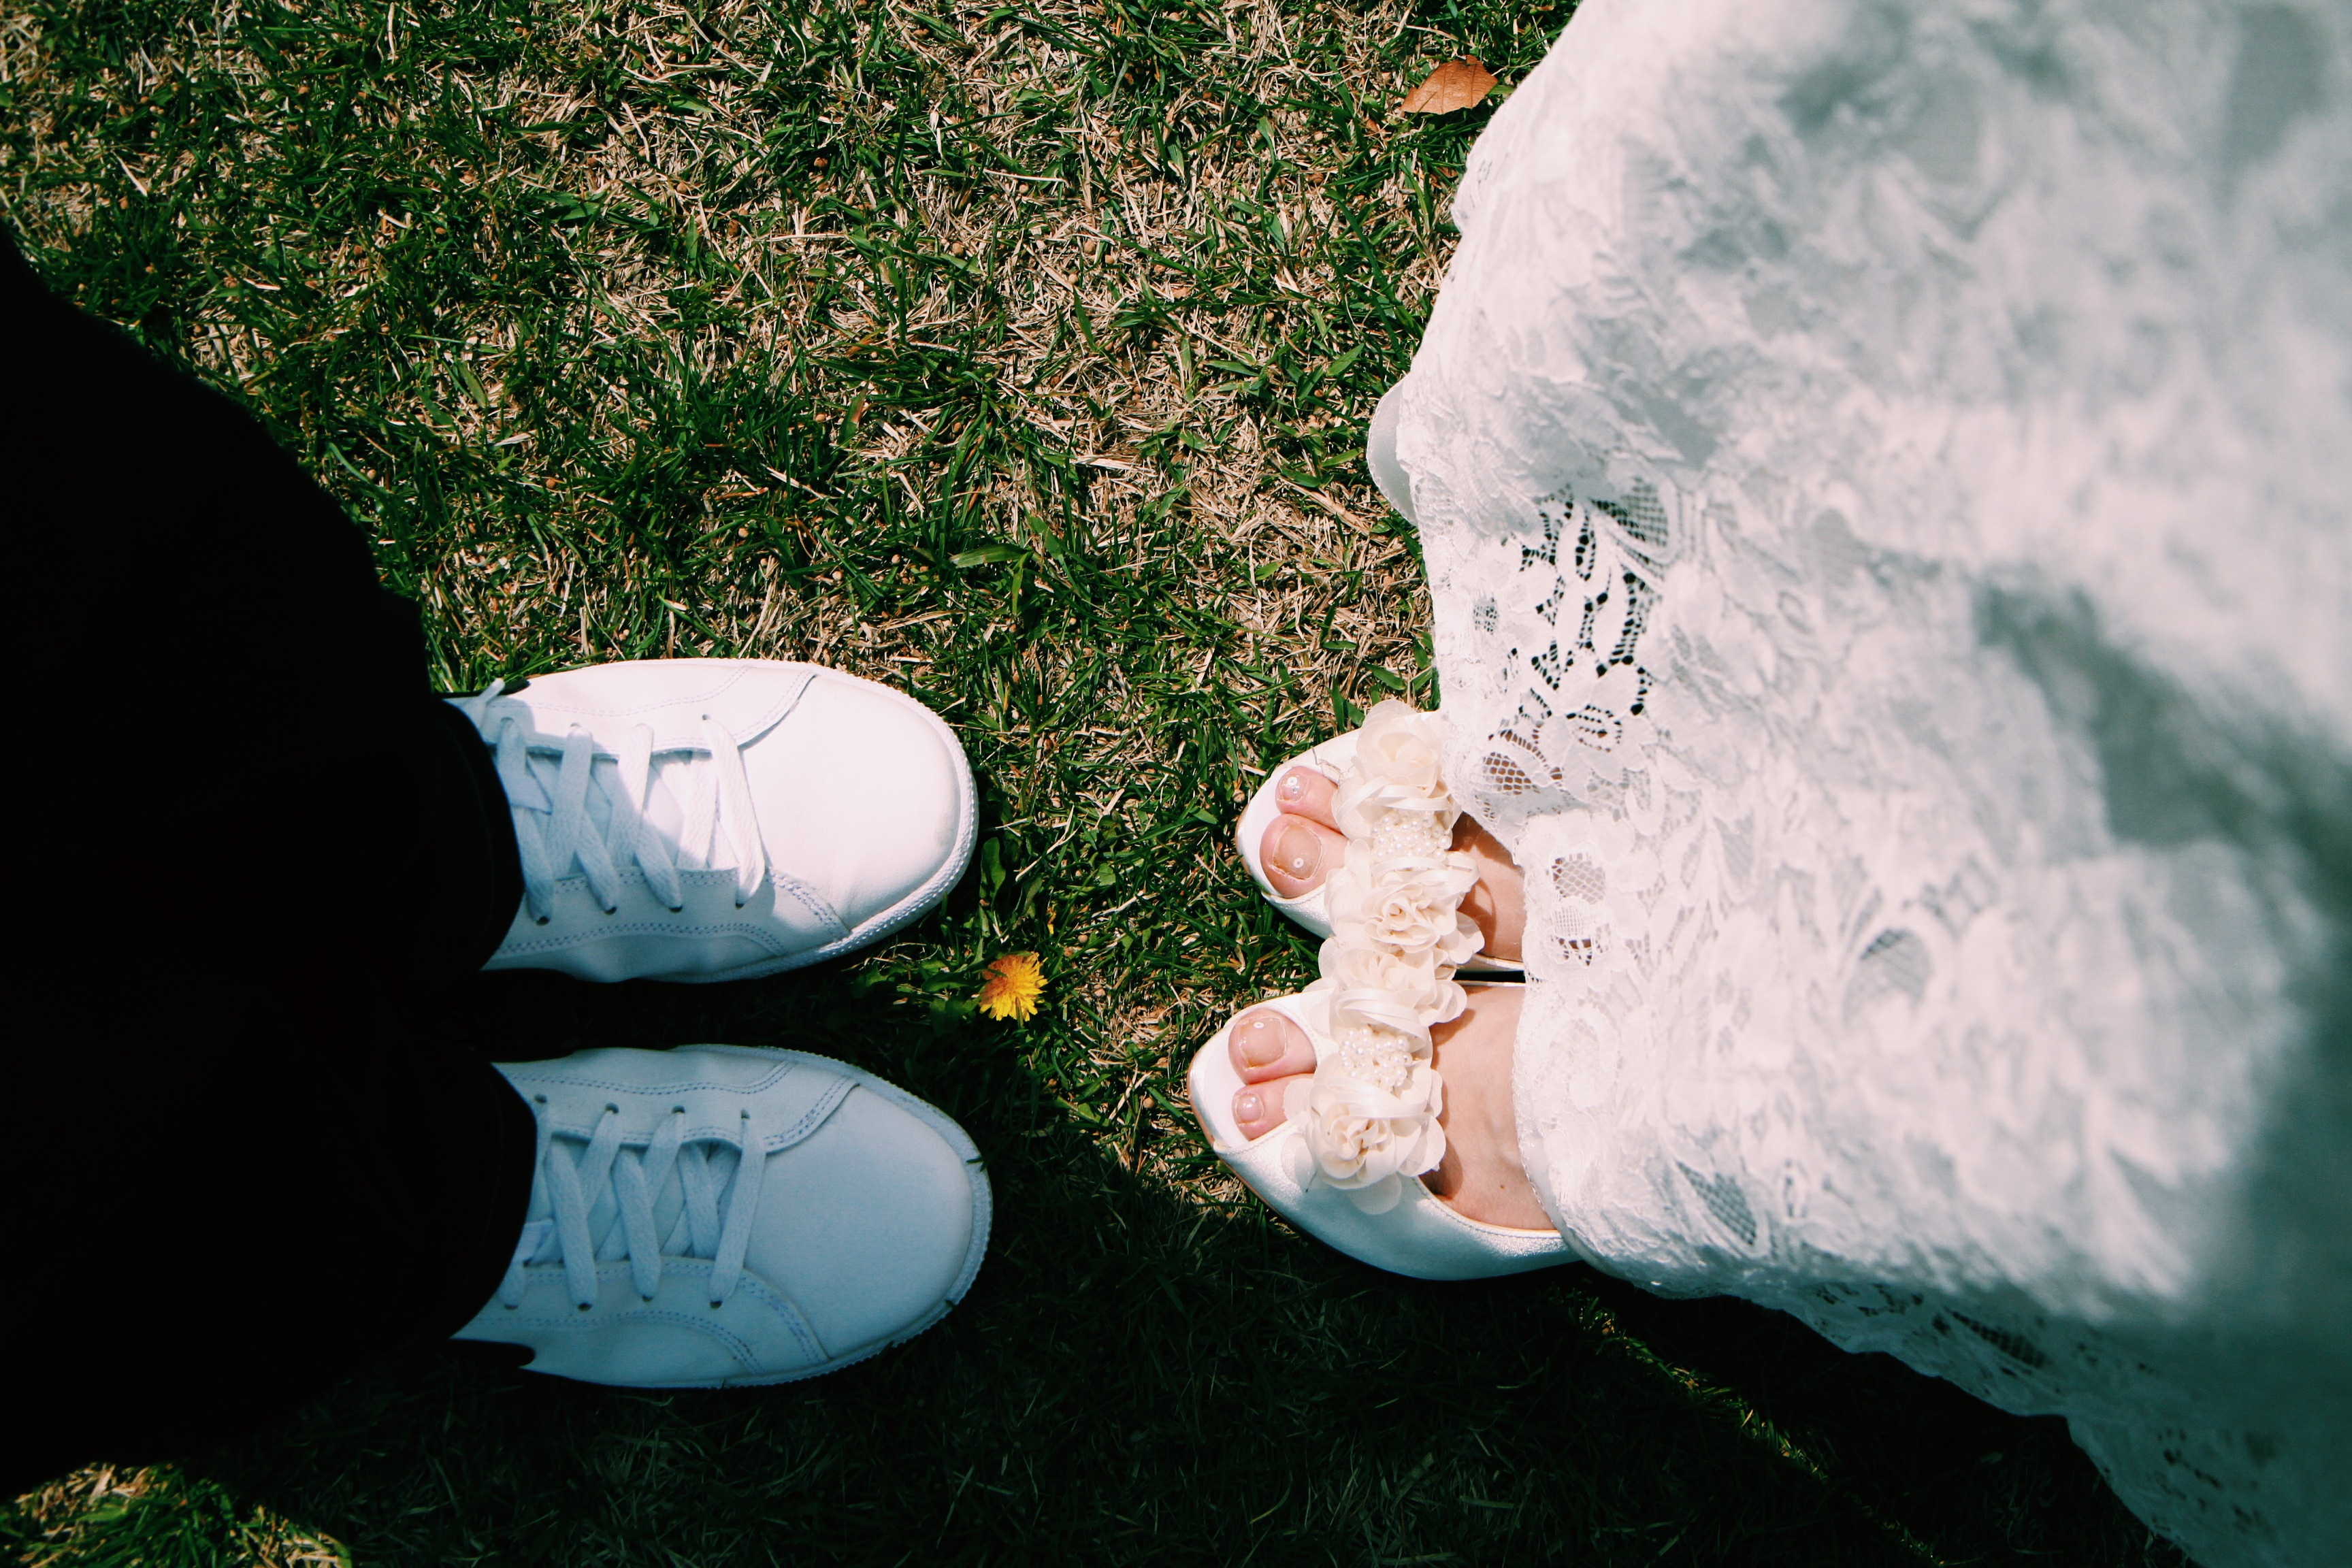
hand, water, rock, green, color, child, emotion